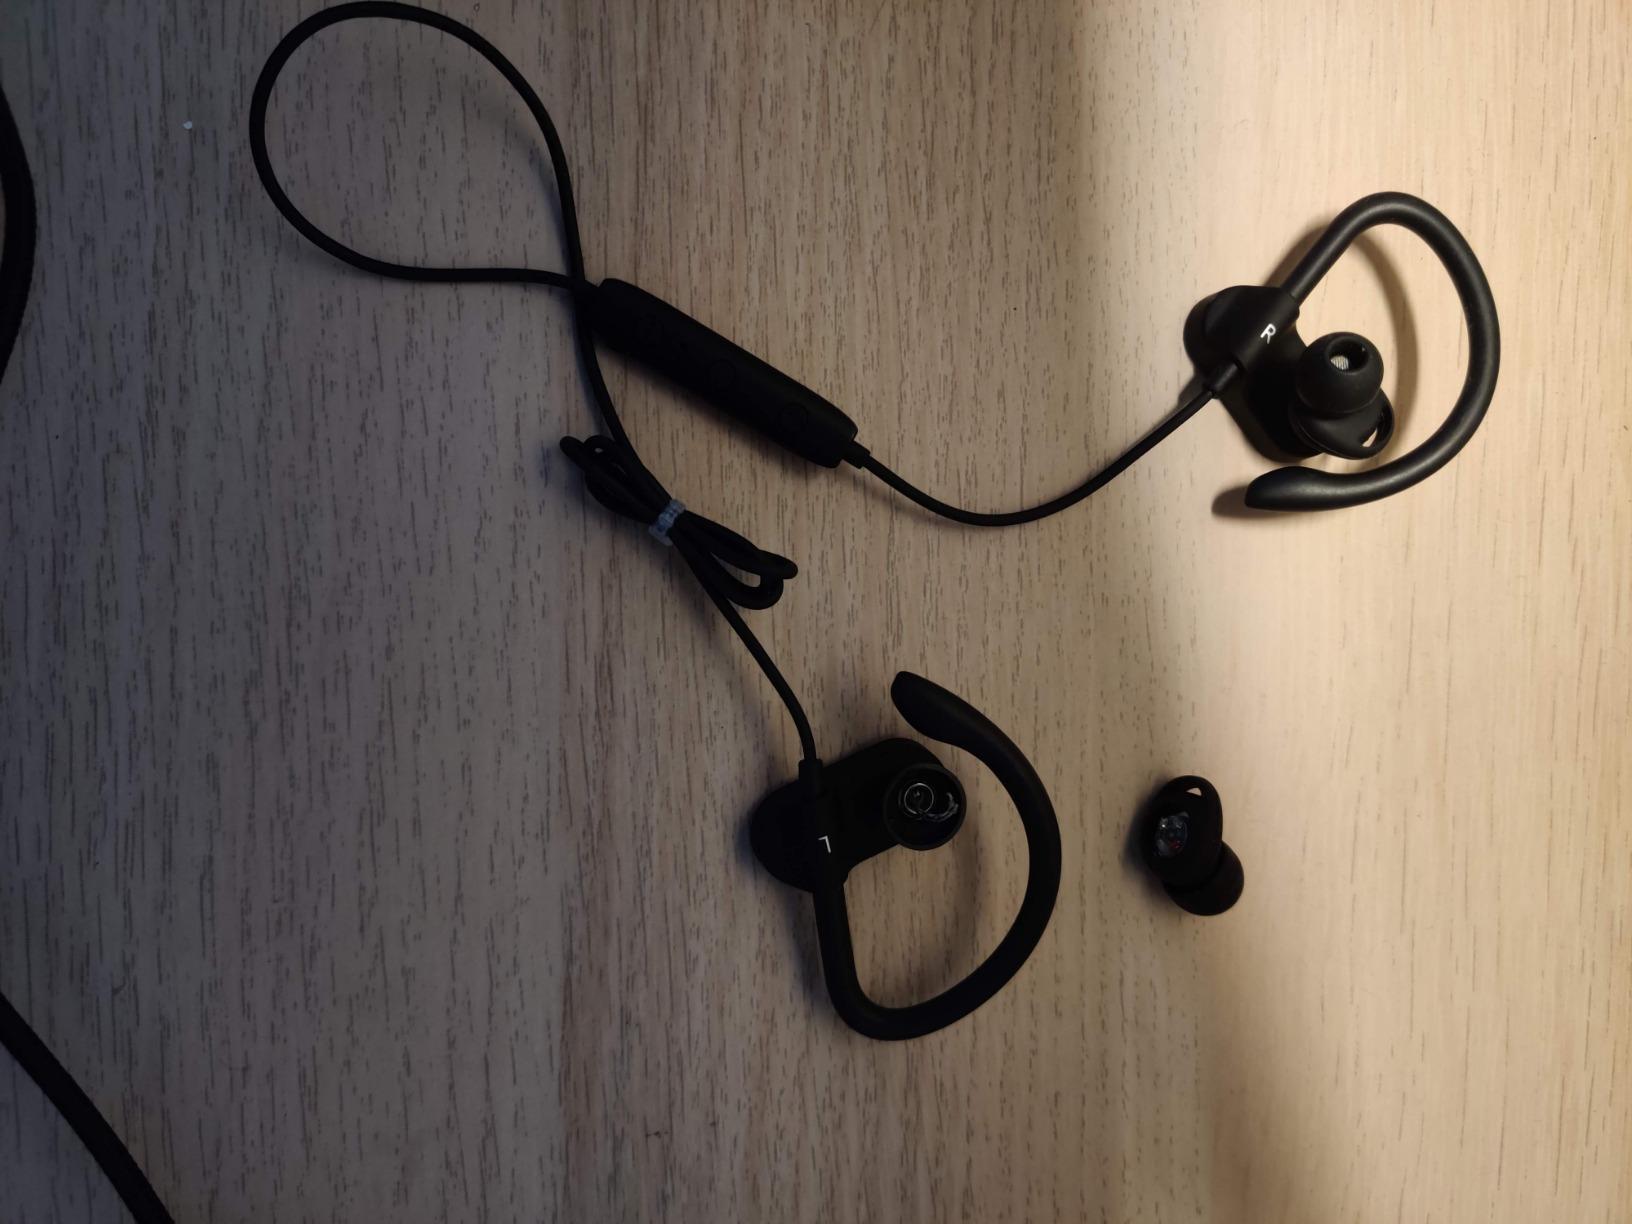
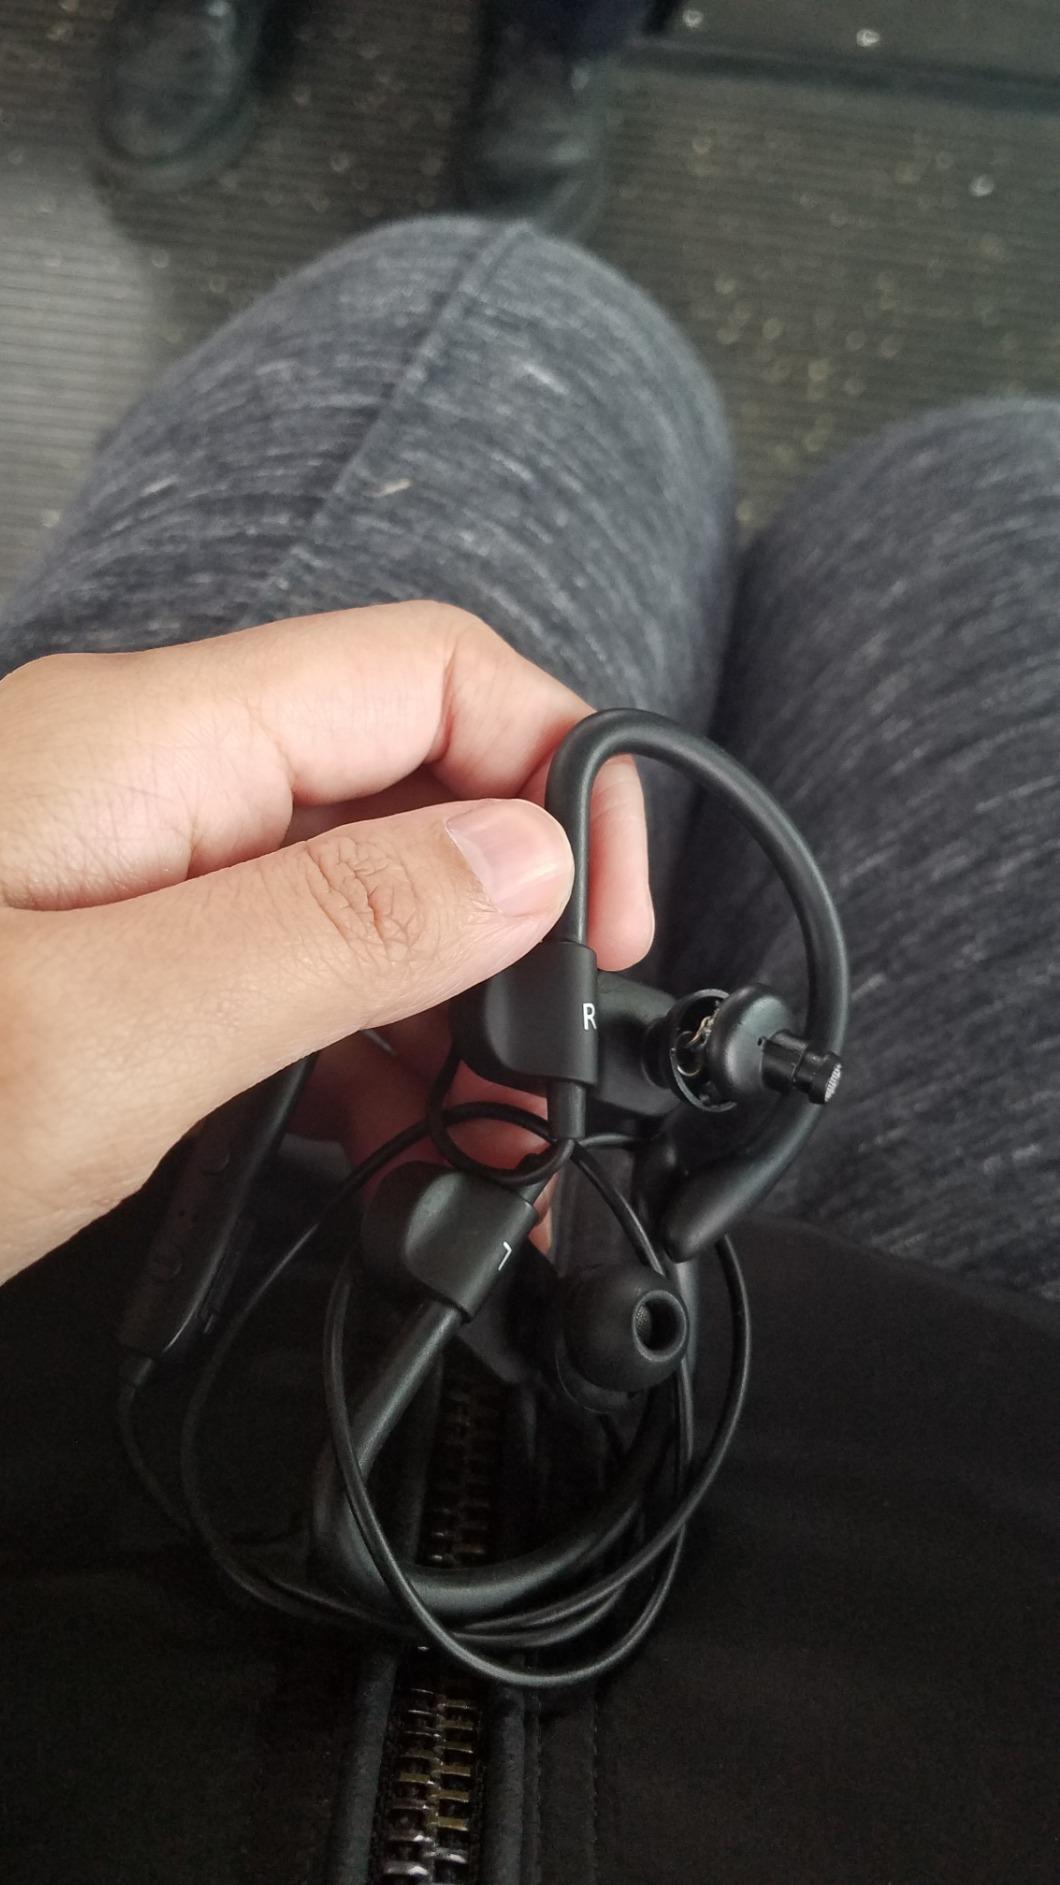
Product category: headphones
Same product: yes